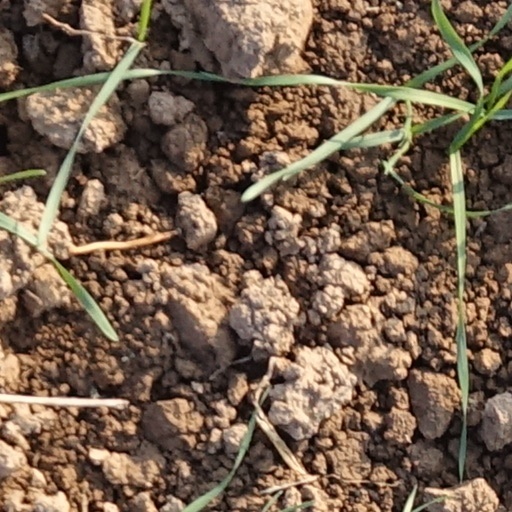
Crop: wheat